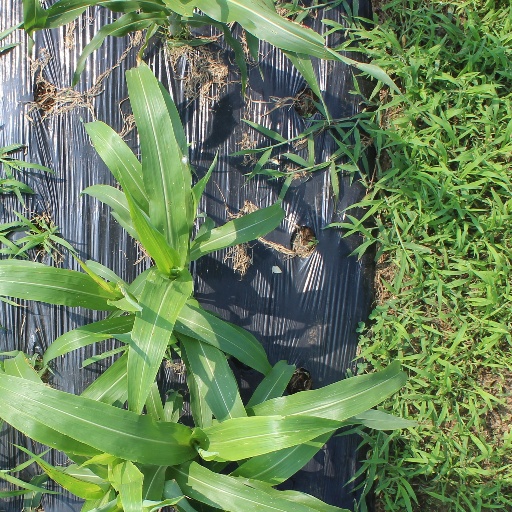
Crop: sorghum